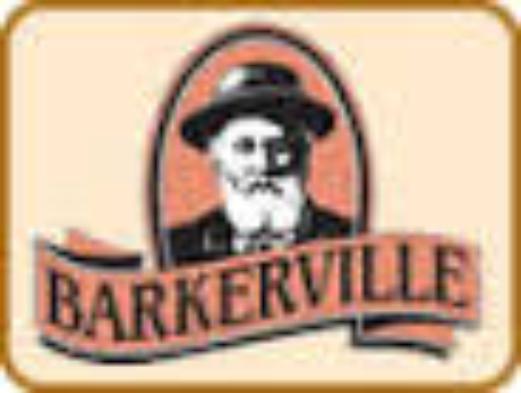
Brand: Barkerville
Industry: Others